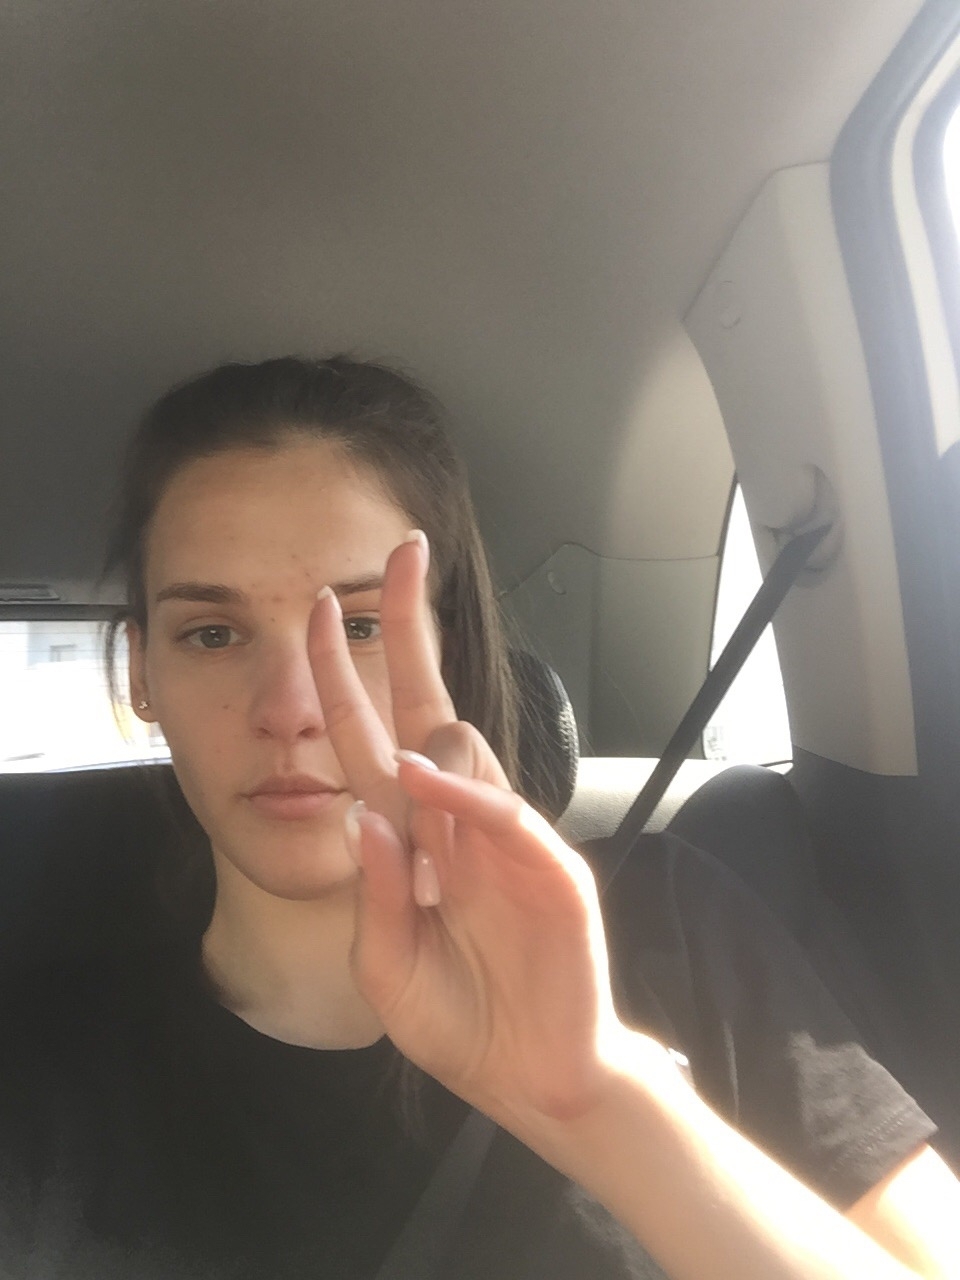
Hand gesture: peace